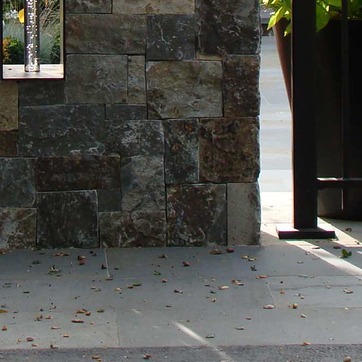
Material: stone